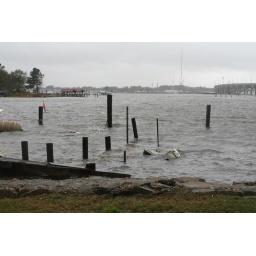
Two boats under water